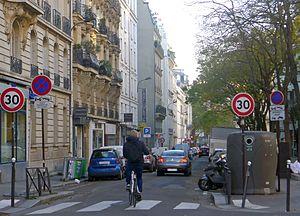
Rue Mademoiselle - Paris XV
La rue Mademoiselle est une rue du 15ᵉ arrondissement de Paris.